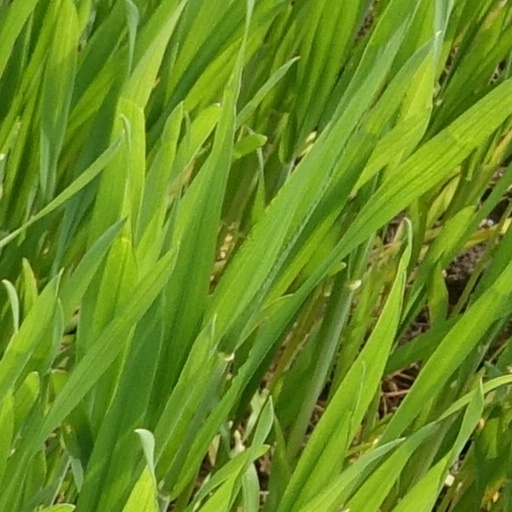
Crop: wheat